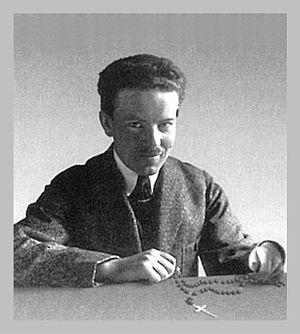
Cette liste de saints concerne les saints, bienheureux, et vénérables reconnus comme tels par l'Église catholique, ayant vécu au XXᵉ siècle. Sur cette période, l'Église a donné comme modèles évangéliques 152 saints et 2 038 bienheureux.
Jan Tyranowski était un laïc catholique polonais du XXᵉ siècle, élève de la spiritualité du Carmel, qui est connu pour avoir été le maître de vie spirituelle de Karol Wojtyla, le futur pape Jean-Paul II. Il fut en effet le leader de la jeunesse chrétienne de l'université de Cracovie et de la paroisse Saint-Stanislas-Kosta, durant la Seconde Guerre mondiale.